American literature

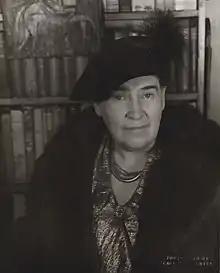
Willa Cather

In 1837, the young Nathaniel Hawthorne (1804–1864) collected some of his stories as "Twice-Told Tales", a volume rich in symbolism and occult incidents. Hawthorne went on to write full-length "romances", quasi-allegorical novels that explore the themes of guilt, pride, and emotional repression. His masterpiece, "The Scarlet Letter" (1850), is a drama, set in Puritan Massachusetts, about a woman cast out of her community for committing adultery with a minister who refuses to acknowledge his own sin.